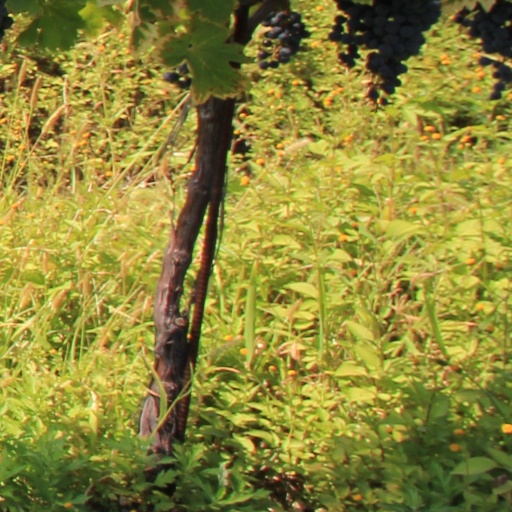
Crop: grape